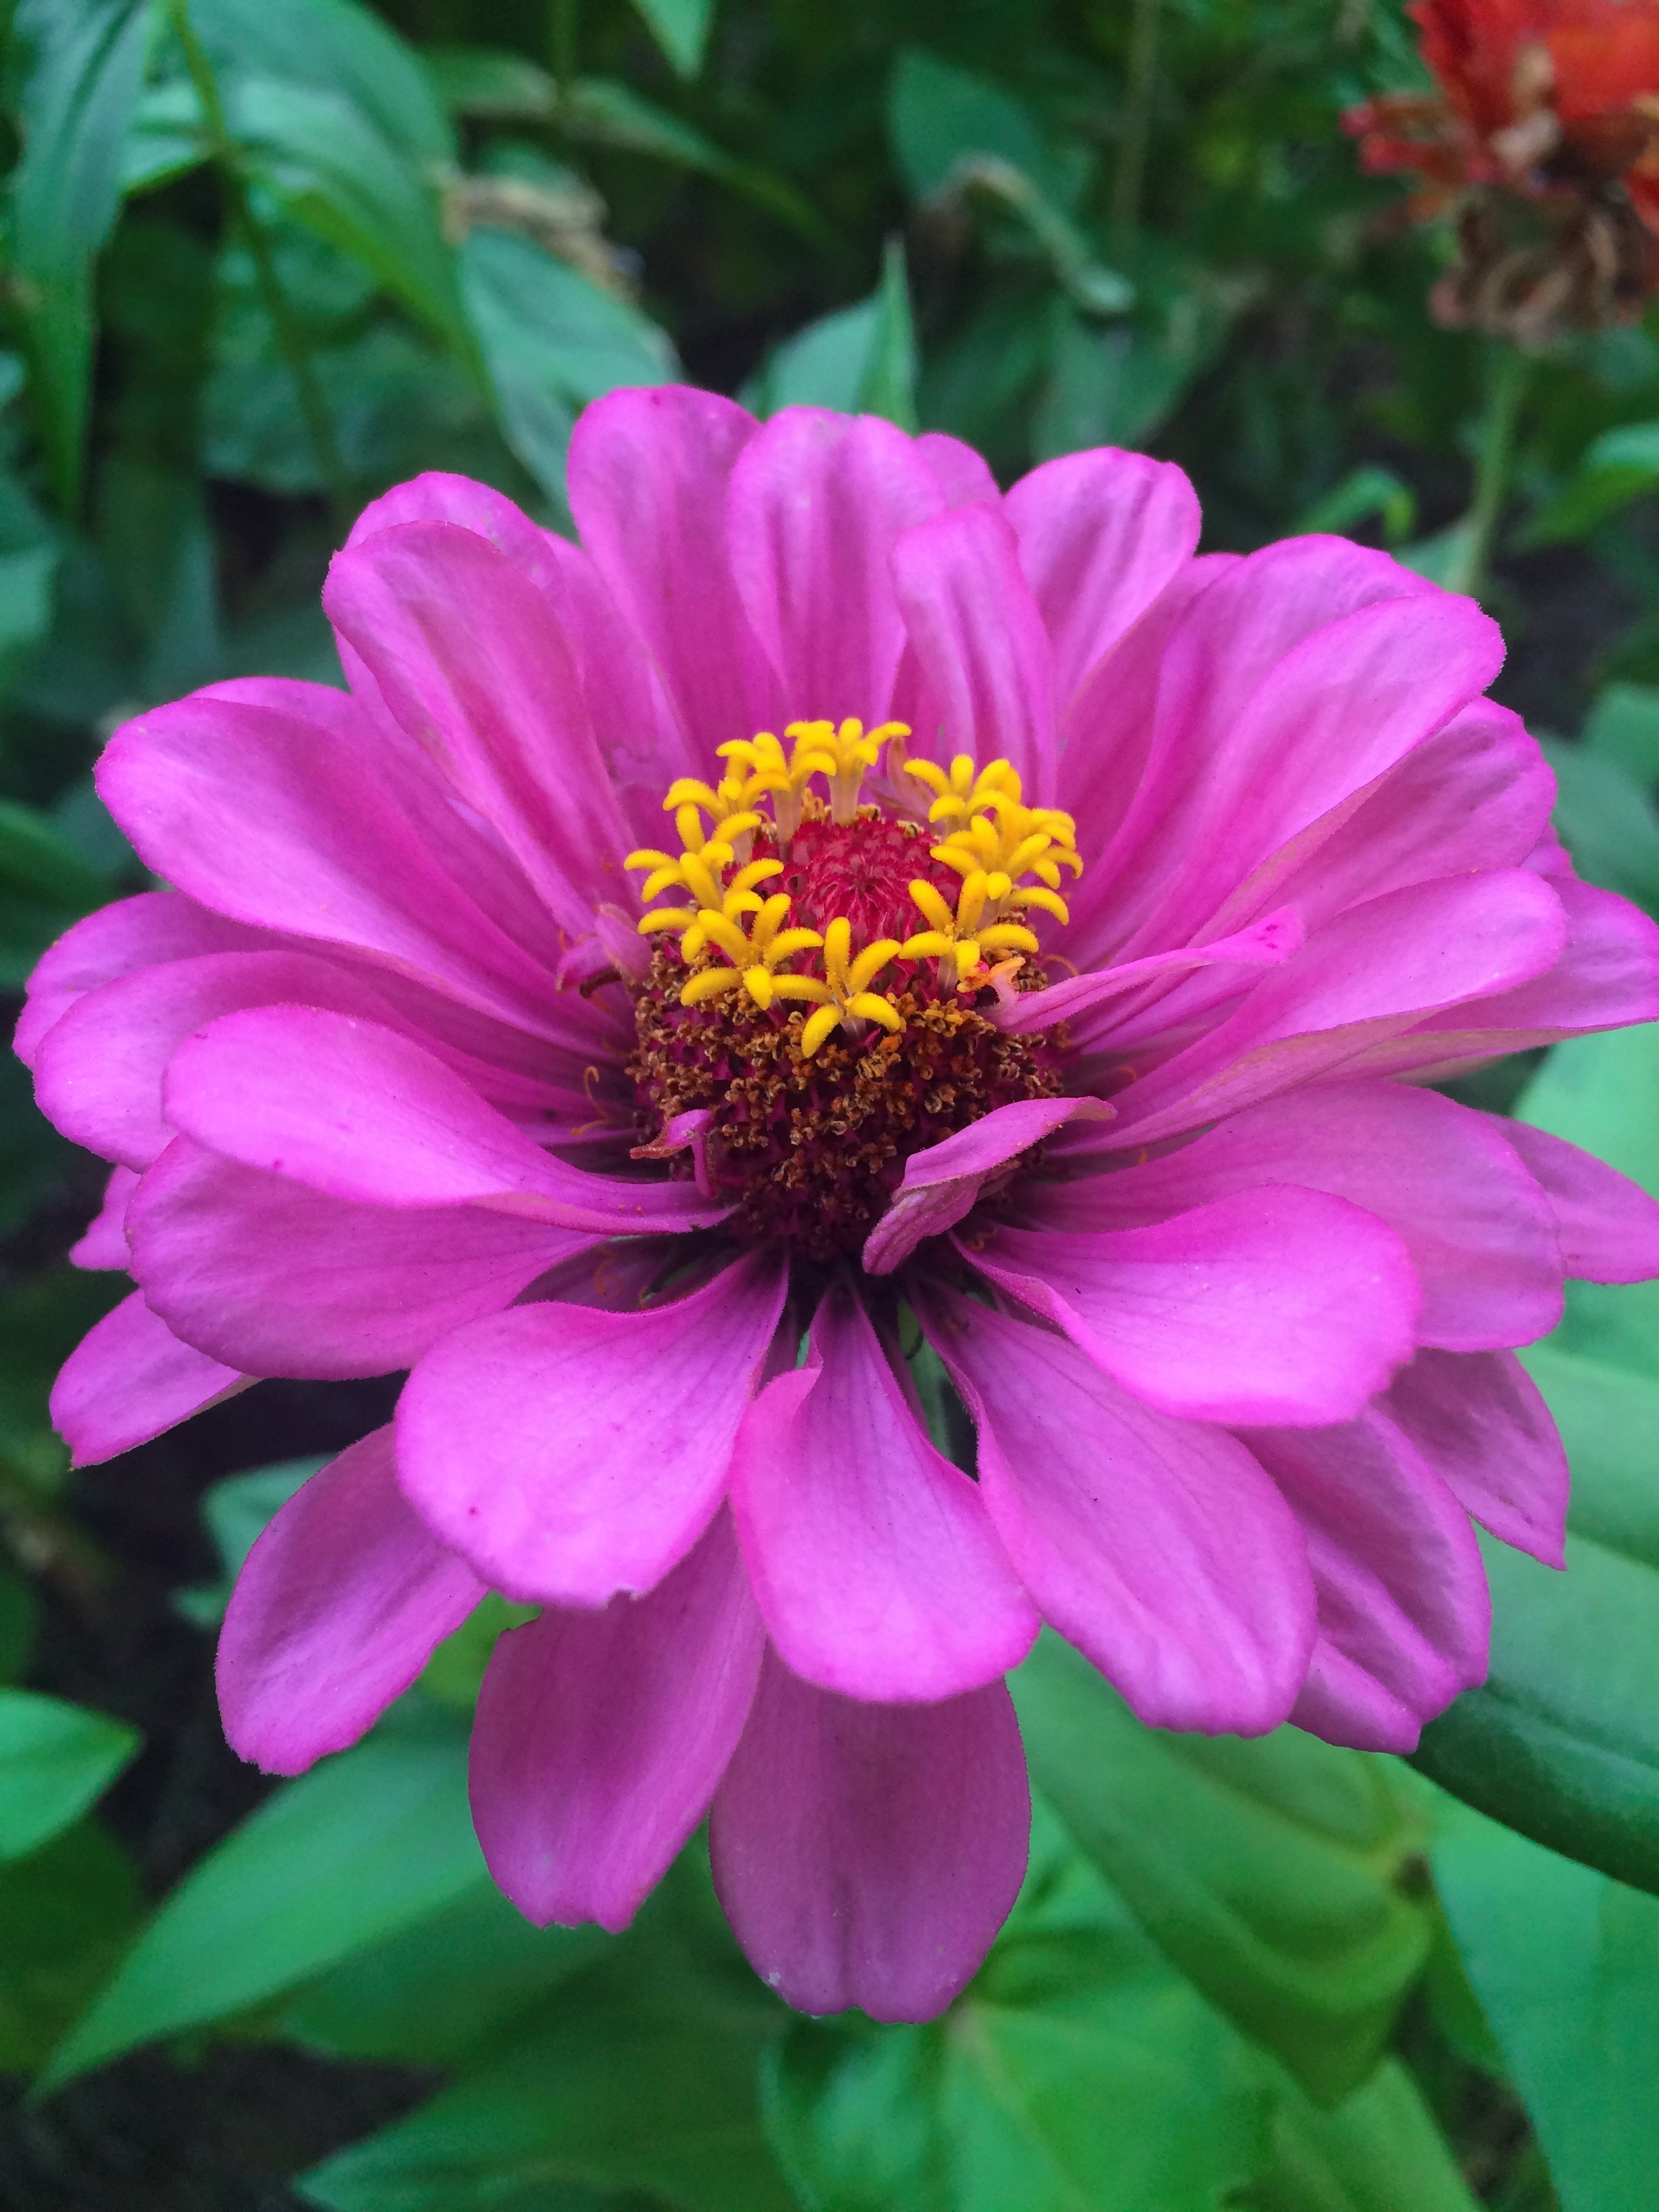
plant, leaf, flower, petal, summer, green, botany, yellow, pink, japan, flora, flowers, flower bed, dahlia, stamen, yokosuka, macro photography, heisei cho, flowering plant, umikaze park, daisy family, red purple, annual plant, land plant, garden cosmos